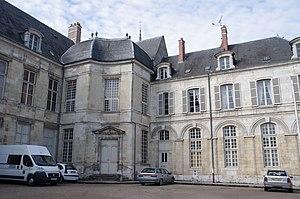
Ancien évêché d'Orléans, ayant abrité la bibliothèque de quartier Bourgogne, rue Dupanloup, Orléans, Loiret, France
La ville d’Orléans met à disposition du public six bibliothèques publiques appelées médiathèques.
Le palais épiscopal d'Orléans, aussi appelé localement ancien évêché ou hôtel Dupanloup, est un bâtiment classique français situé rue Félix Dupanloup à Orléans. Ce bâtiment, qui a servi jusqu'en 1905 de résidence aux évêques d'Orléans, accueille depuis 2014 le Centre international universitaire pour la recherche.
La liste des monuments historiques d'Orléans présente la liste de tous les monuments historiques classés ou inscrits situés dans la ville française d'Orléans.
L'histoire du Loiret, en tant qu'entité administrative, commence le 22 décembre 1789 par un décret de l'Assemblée constituante, qui entre en vigueur quelques mois plus tard, le 4 mars 1790. Il est constitué à partir d'une partie des anciennes provinces de l'Orléanais et du Berry. Mais l'histoire du territoire du département du Loiret est bien plus ancienne.
Georges Albert Maurice Victor Bataille, né le 10 septembre 1897 à Billom, mort le 9 juillet 1962 à Paris, est un bibliothécaire et écrivain français.